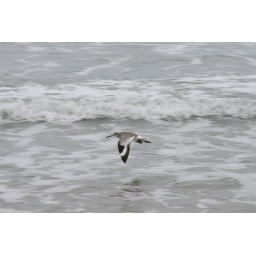
bird flying over ocean